Agateware

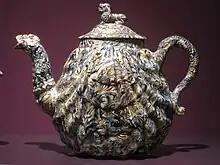
Agateware teapot, Staffordshire, 1745-1750

In order to avoid cracking and breaking which come along with mixing a variety of different kinds of clay, potters generally use one white or very light clay as a base. They then add colors in the form of stains or oxides. Colorant is added to the clay when it is in powder form in order to avoid blistering. 1–10% of colorant is generally applied, however it is up to the individual taste of the potter. The drying process is the most crucial part of this technique.